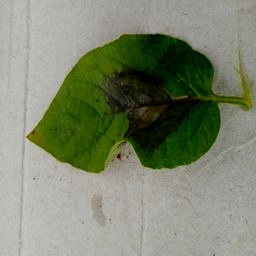
Etiqueta: Late Blight